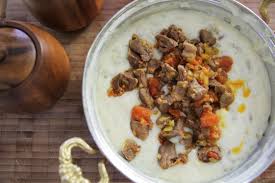
Yemek: hunkar_begendi